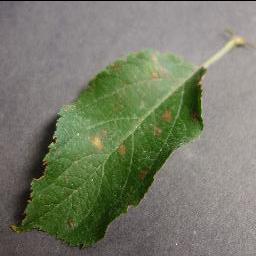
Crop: apple
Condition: cedar_rust